Syagrus romanzoffiana

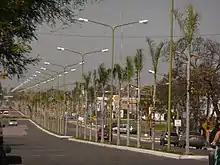
"Syagrus romanzoffiana" can grow in tough urban conditions. This picture is of the city of Trenque Lauquen, Argentina.

This palm was first scientifically described and validly published as "Cocos romanzoffiana" in 1822 in Paris in a folio of illustrations made by the artist Louis Choris, with a description by the French-German poet and botanist Adelbert von Chamisso. Both men had participated in the first Russian scientific expedition around the world under command of Otto von Kotzebue, and funded by Nikolay Rumyantsev, during which they collected this plant in the hinterland of Santa Catarina, Brazil in late 1815.